Kilen Chapel

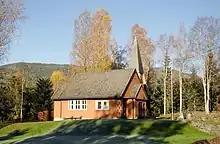
View of the church

The village of Kilen stood fairly isolated for centuries, with the best means of access by boat on the lake Flåvatn. As large forest owners in the area, the Aall family had intended to build a chapel here as early as the 19th century to serve the local population, but this dream never came to fruition. Instead, a local fundraising initiative started in 1945. By 1957, enough money had been collected. The chapel was constructed in 1958 using volunteer labour. The building was designed by Torjus Bjåen and it was consecrated on 10 August 1958. It was Kaare Støylen's first duty as the new bishop of the diocese. For many years, the chapel was part of a joint parish with Fjågesund Church until all the churches in the municipality were merged into one parish.